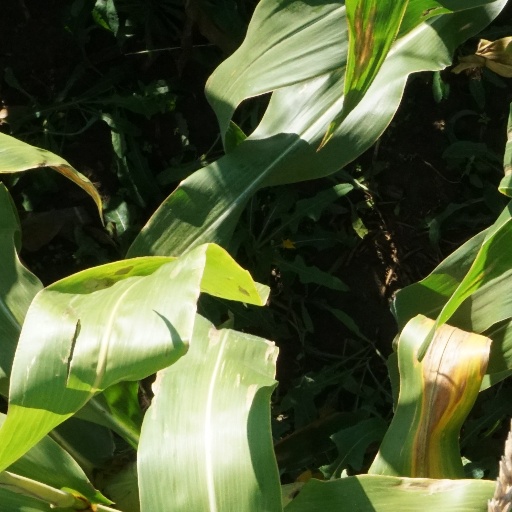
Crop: maize; corn